Ligand

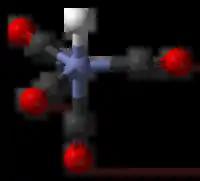
Cobalt complex HCo(CO) with five ligands

In coordination chemistry, a ligand is an ion or molecule with a functional group that binds to a central metal atom to form a coordination complex. The bonding with the metal generally involves formal donation of one or more of the ligand's electron pairs, often through Lewis bases. The nature of metal–ligand bonding can range from covalent to ionic. Furthermore, the metal–ligand bond order can range from one to three. Ligands are viewed as Lewis bases, although rare cases are known to involve Lewis acidic "ligands".